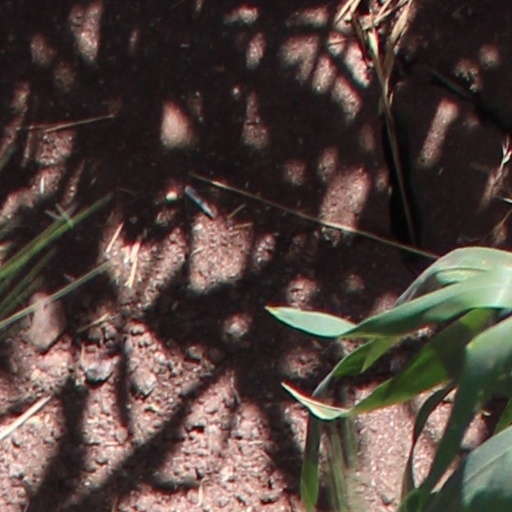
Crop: wheat